USS Astoria (CL-90)

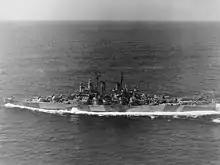
"Astoria" underway during her shakedown cruise on 22 July

On 16 November, "Astoria" left Pearl Harbor to join Task Force 38, the fast carrier task force, which was at that time based in Ulithi in the western Caroline Islands. She stopped in Eniwetok in the Marshall Islands while en route and reached Ulithi on 25 November. After arriving, she was assigned to Task Group 38.2, one of the carrier battle groups that formed TF 38. At that time, the unit also included The aircraft carriers , , , , and , the fast battleships , , and , the light cruisers , , , and , and twenty destroyers. "Astoria" was assigned the role of anti-aircraft escort for the fleet's aircraft carriers. The American fleet sortied on 11 December to support the invasion of Mindoro; the carriers conducted a series of raids from 14 to 16 December before poor weather on the 17th grounded the aircraft. That night, Typhoon Cobra struck the fleet and inflicted significant damage to a number of ships, sinking three destroyers, though "Astoria" was not seriously damaged. The fleet searched for two days for survivors from the destroyers that sank before returning to Ulithi.